When Things of the Spirit Come First

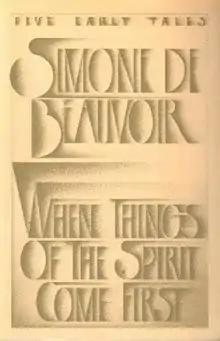
First US edition (publ. Pantheon Books, 1979)

When Things of the Spirit Come First is Simone de Beauvoir's first work of fiction. It consists of five short stories woven together in a way that is structurally similar to a more traditional novel.